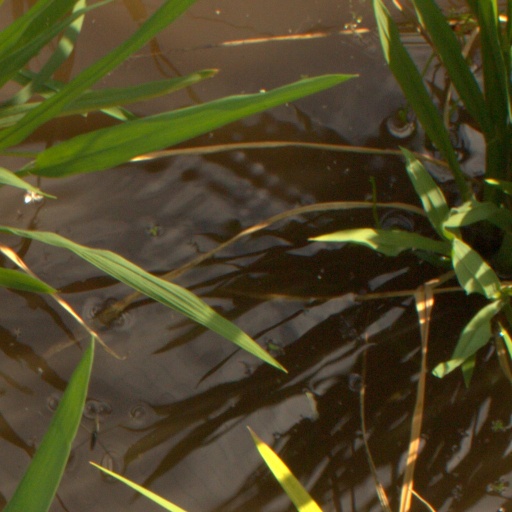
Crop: rice